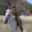
Label: horse